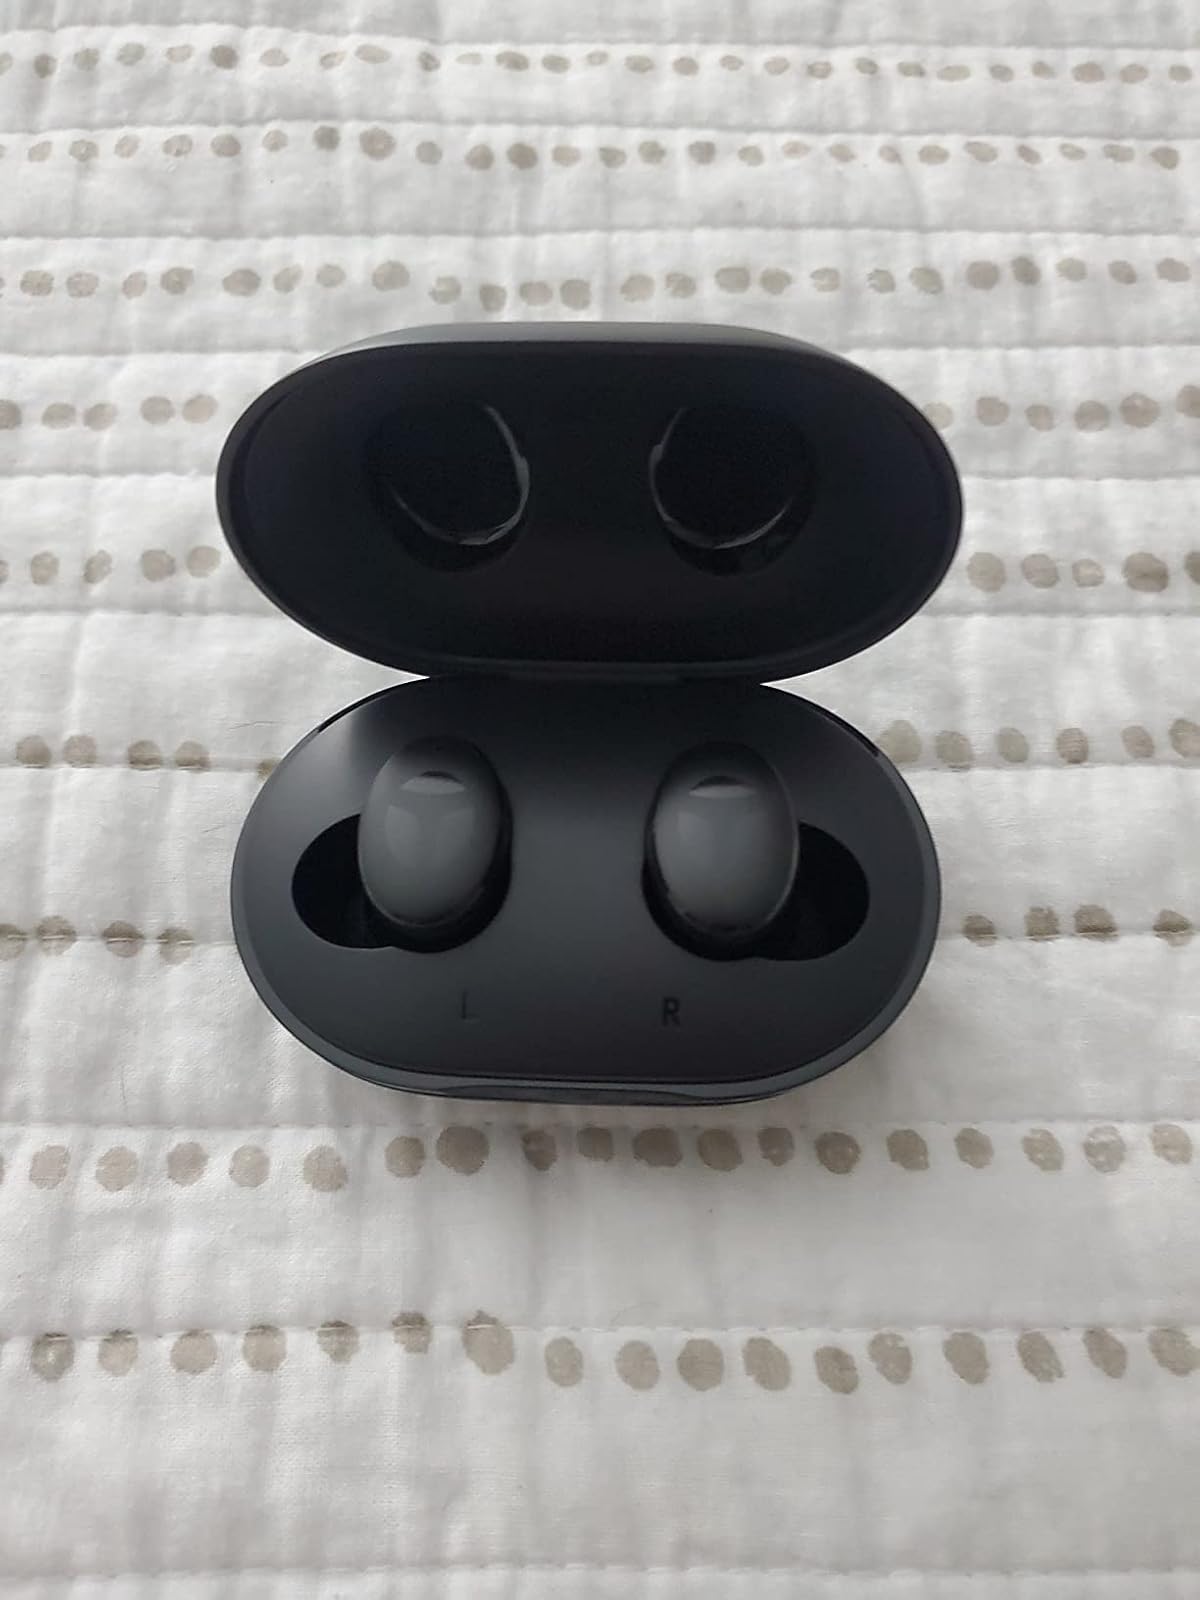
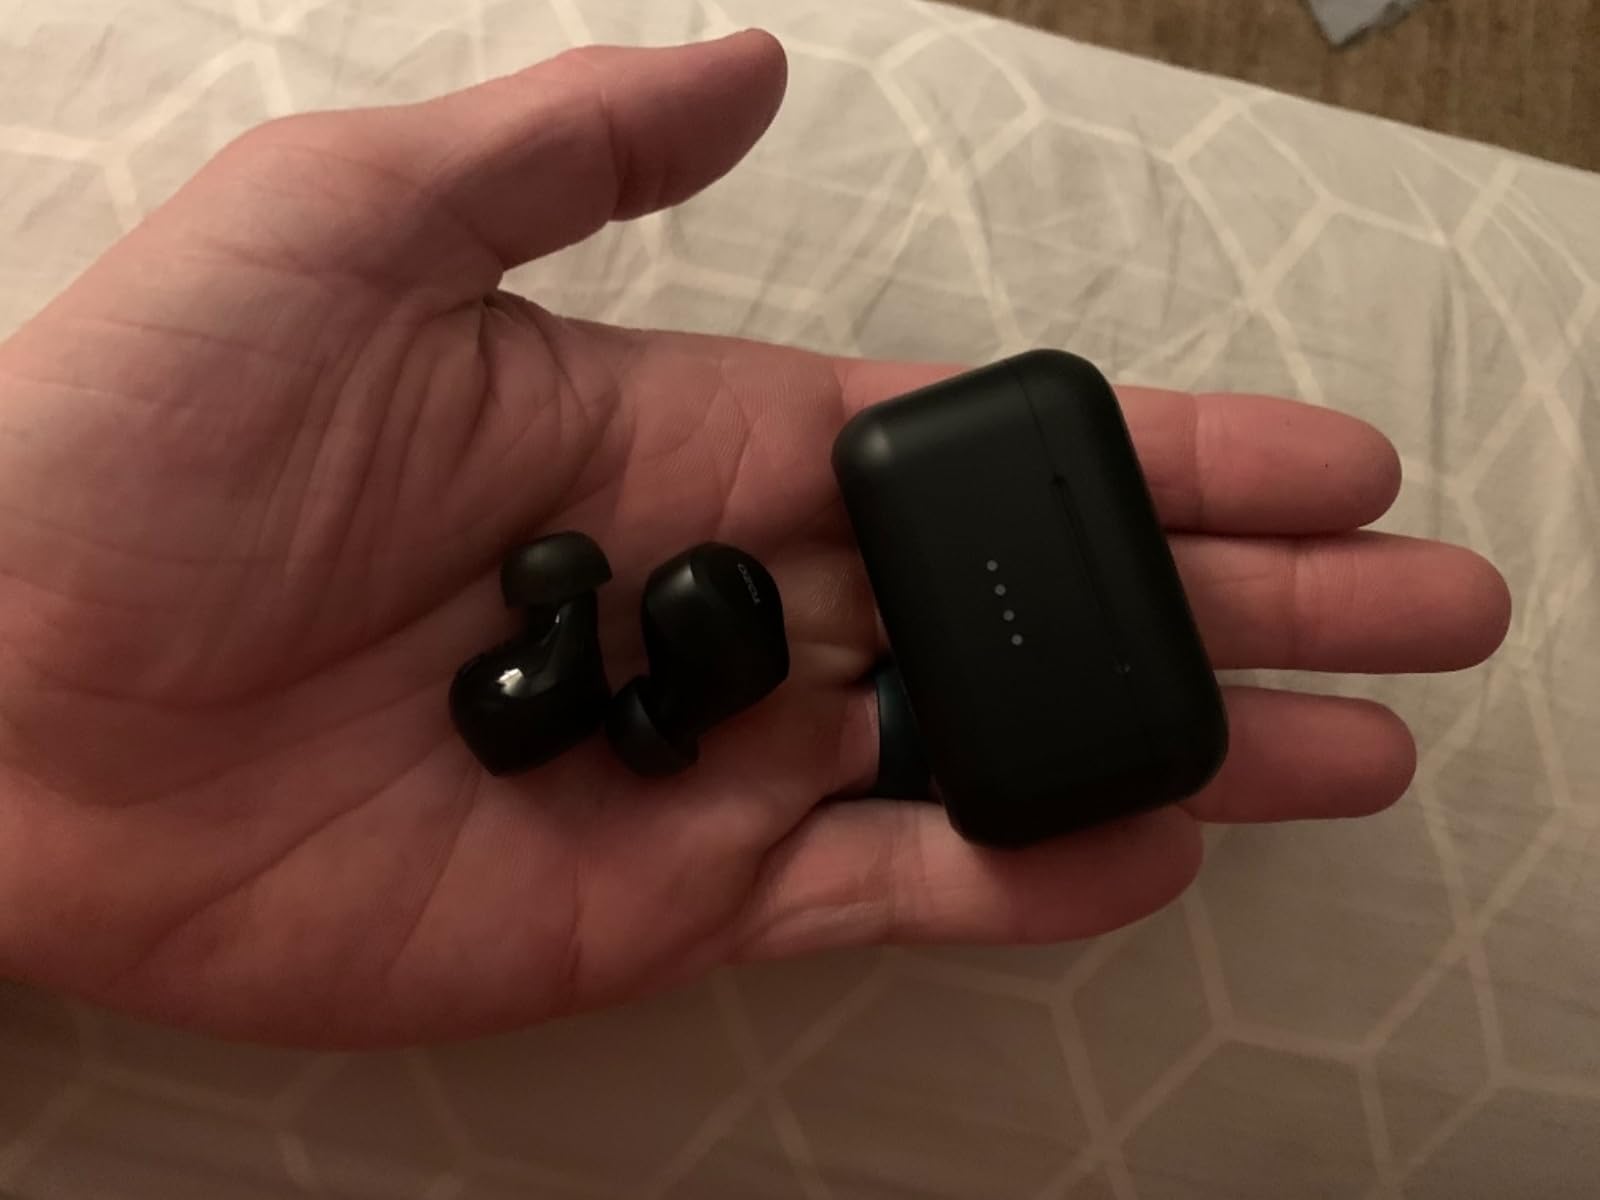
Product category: earbuds
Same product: no